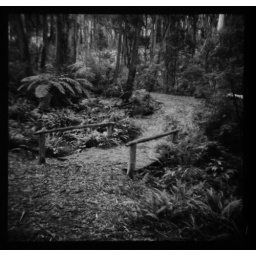
A bridge in the forest in Yetholme. Another lucky film self-developed one.